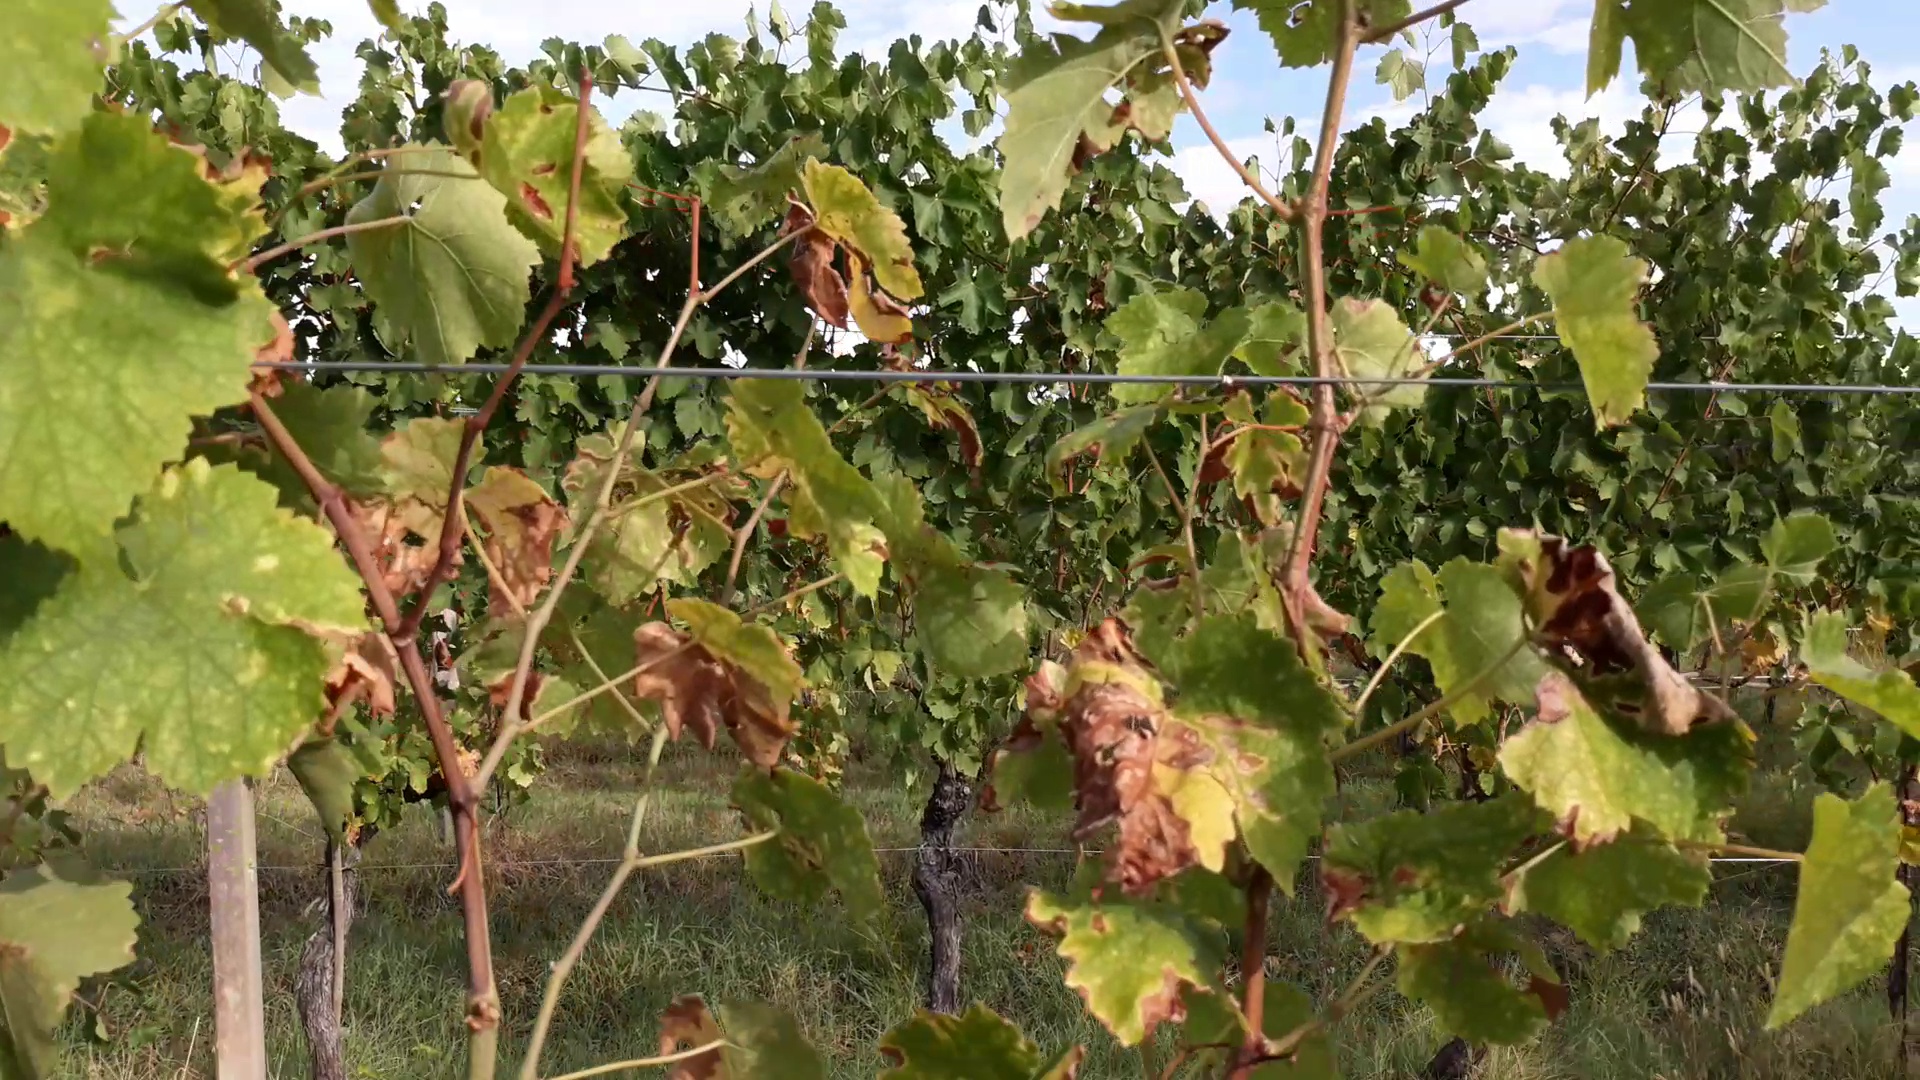
Label: esca